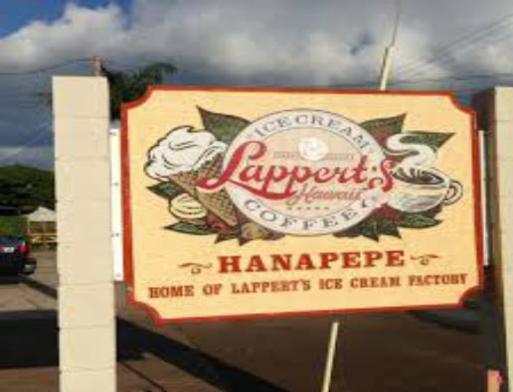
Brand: lappert's
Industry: Food